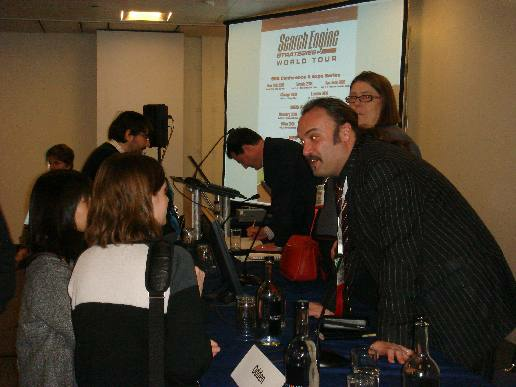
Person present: Yes